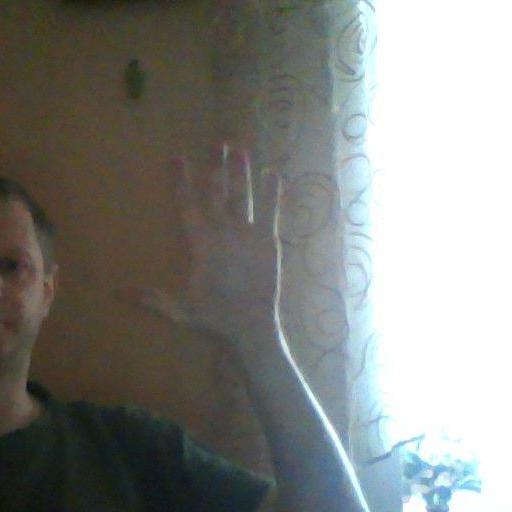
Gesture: palm